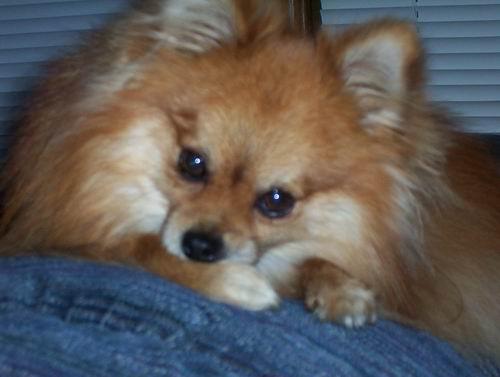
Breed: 1936-n000005-Pomeranian